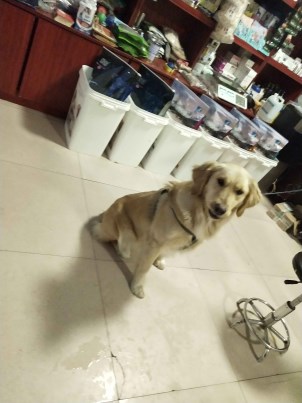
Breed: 5355-n000126-golden_retriever